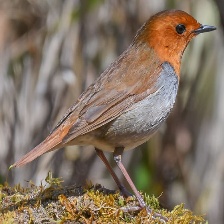
Species: JAPANESE ROBIN
Scientific name: ERITHACUS AKAHIGE
ImageNet parent category: robin